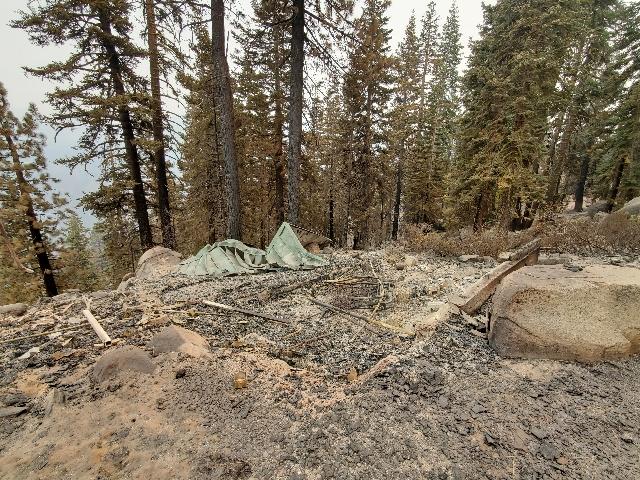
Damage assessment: destroyed